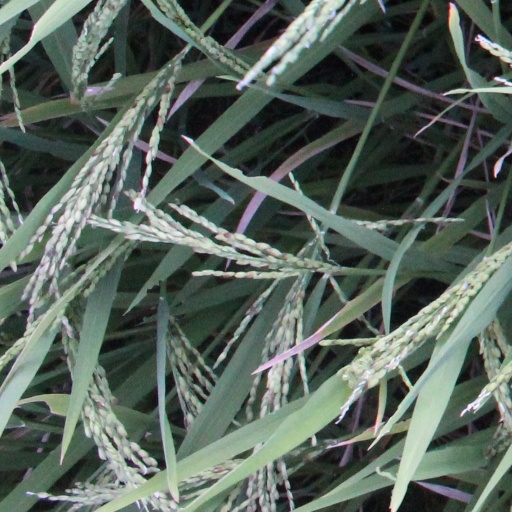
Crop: rice